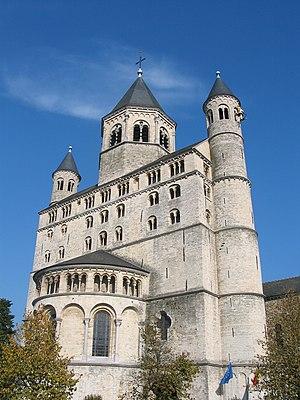
Nivelles (Belgique), la collégiale Sainte-Gertrude (XI/XIIIe siècle), son avant-corps (westbau) restauré au XXe siècle et la réplique de la fontaine du Perron (1922).
Cette page regroupe l'ensemble du patrimoine immobilier classé de la ville belge de Nivelles.